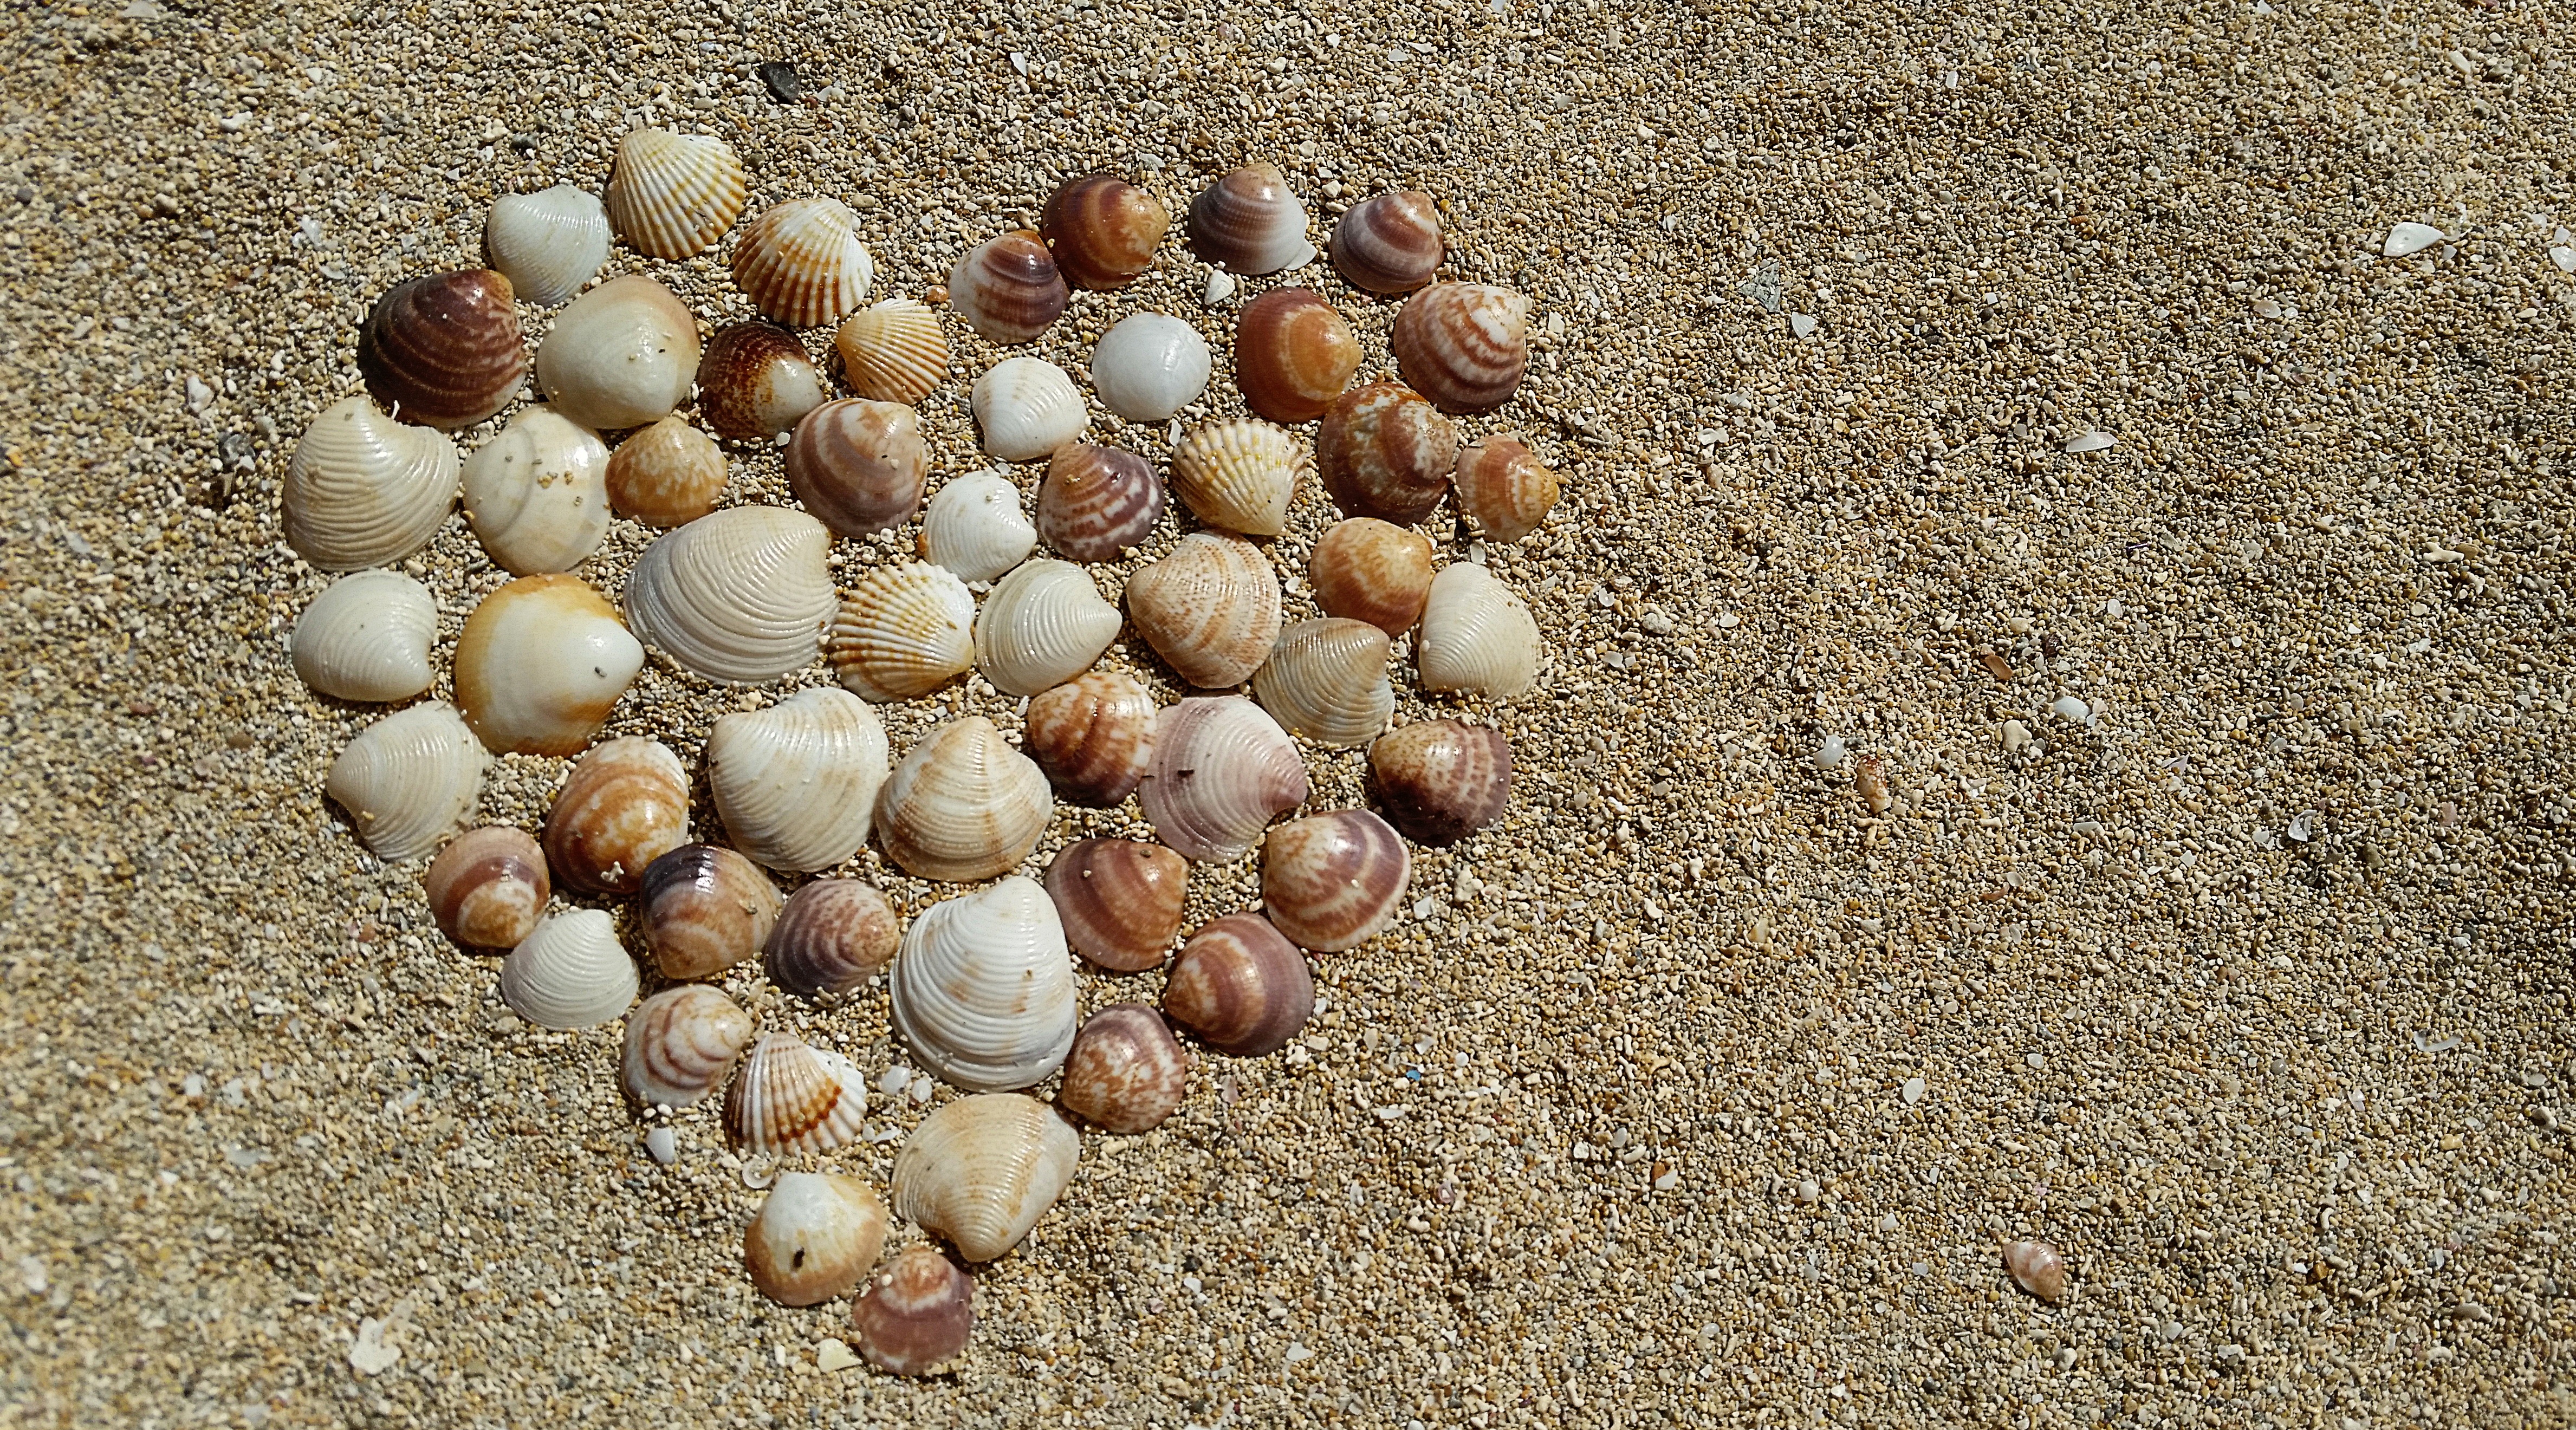
beach, nature, sand, wood, summer, love, heart, food, produce, vegetable, romantic, tracks in the sand, maritime, luck, feelings, harmony, mussels, i love you, sand beach, most beach, flowering plant, heart in sand, shell sand, grass family